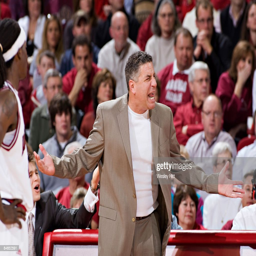
coach of person reacts to a call by the referees during their game against american football team .